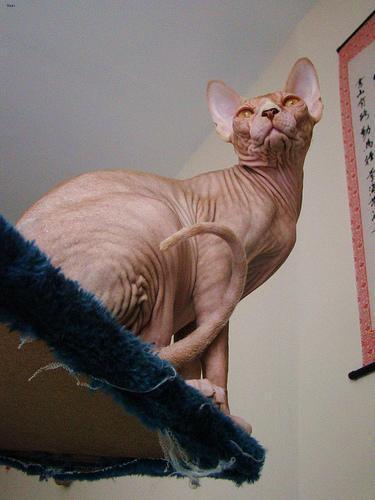
Sphynx